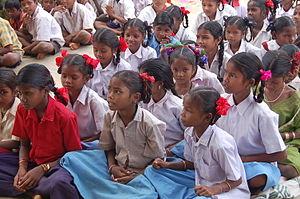
Écolières, Chhattisgarh, Inde.